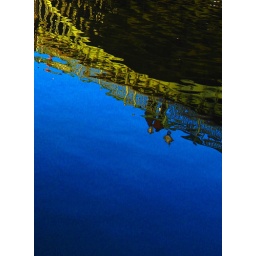
2 on a bridge in the water